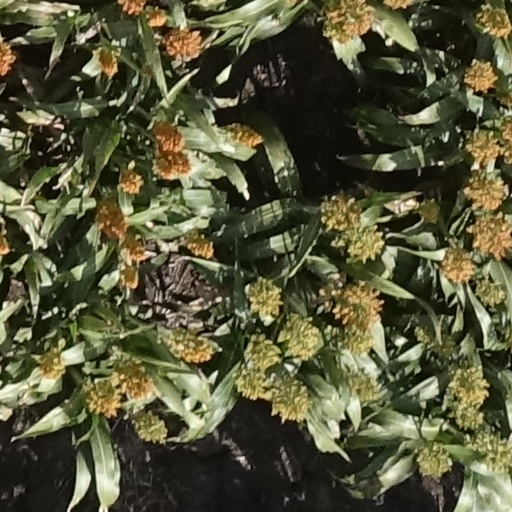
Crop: sorghum